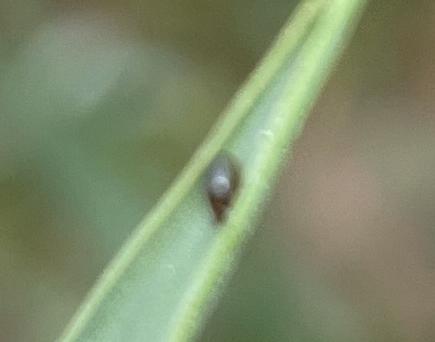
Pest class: cereal_leaf_beetle